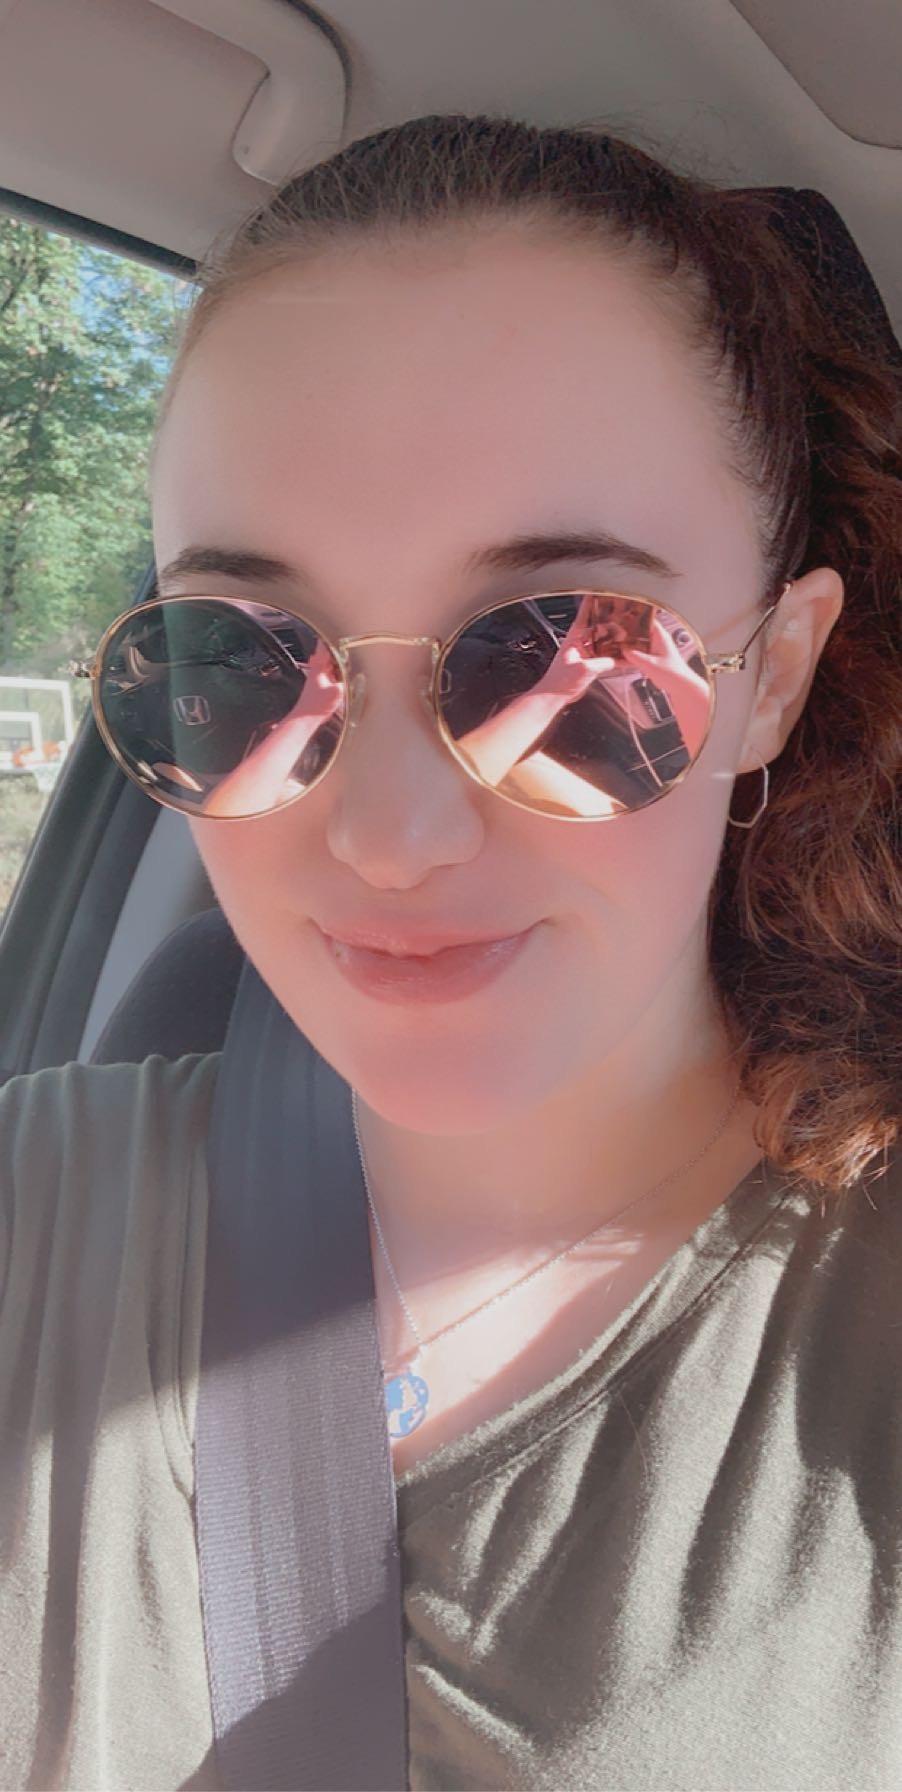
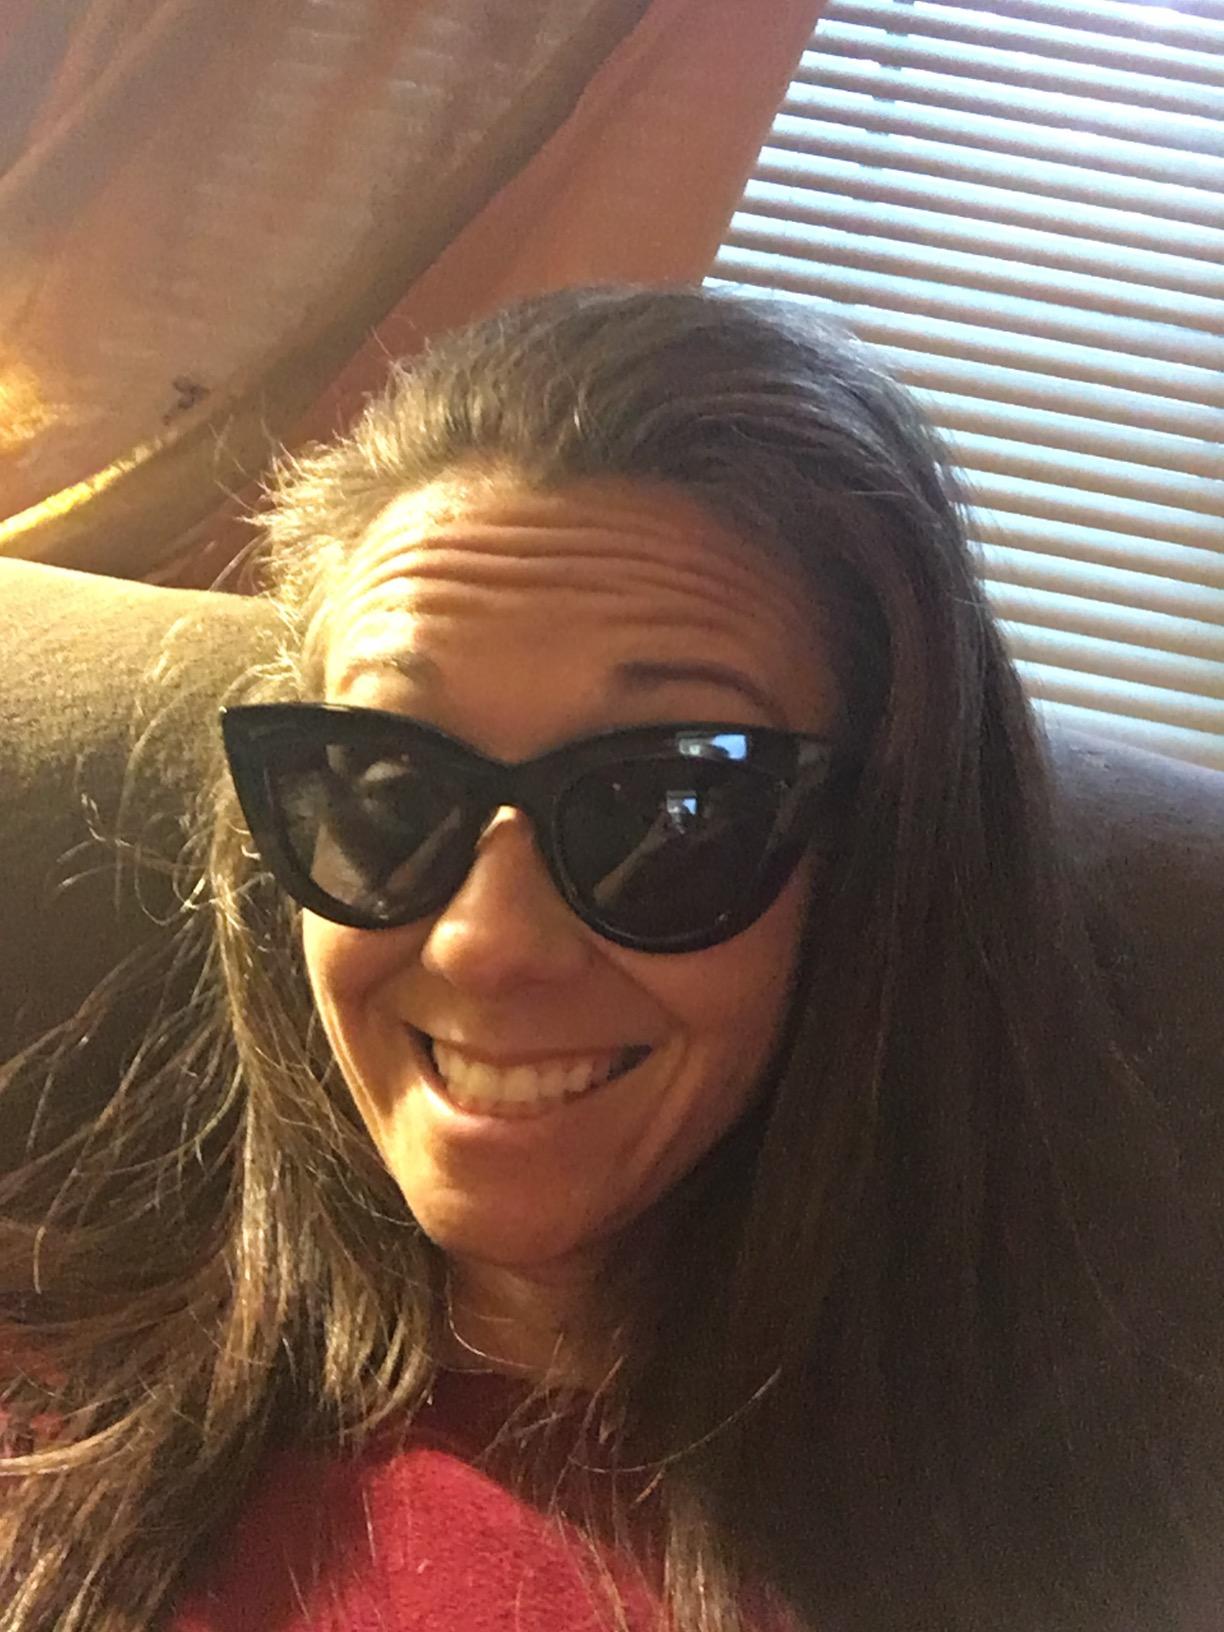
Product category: accessories_sunglasses
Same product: no